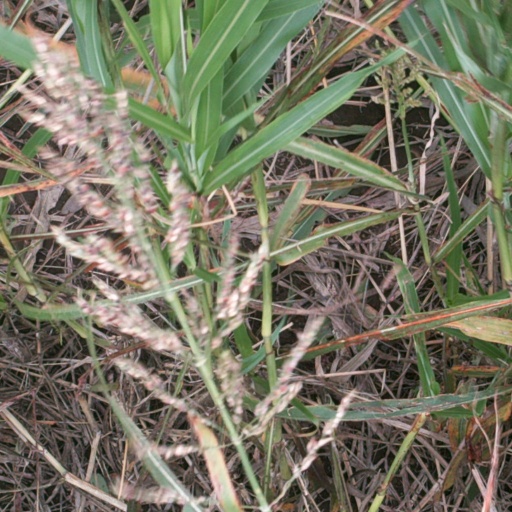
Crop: sorghum